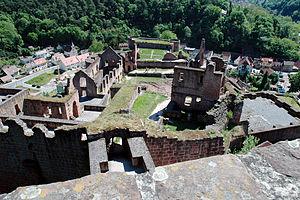
Hardenburg